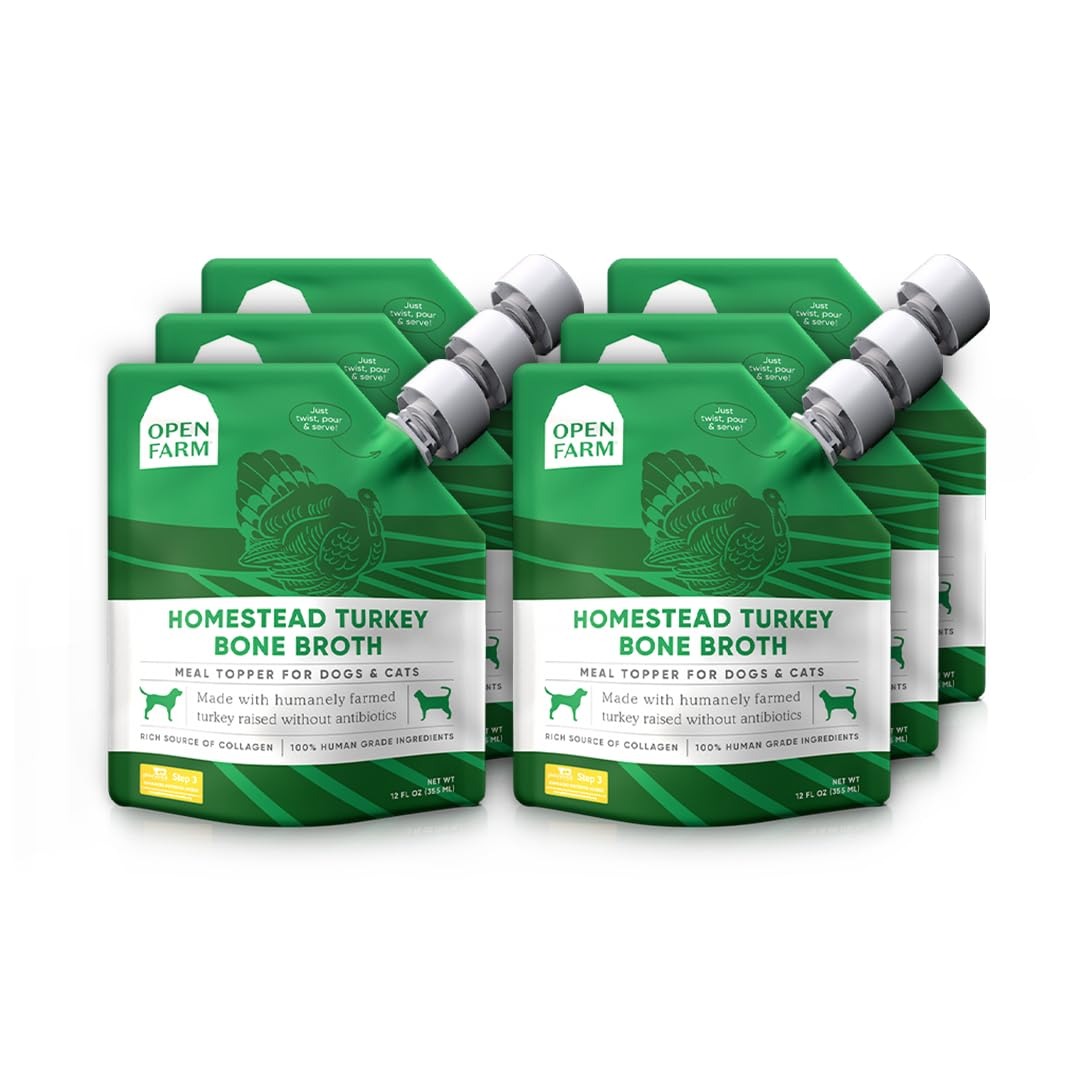
Item Name: Open Farm Bone Broth, Food Topper for Both Dogs and Cats with Responsibly Sourced Meat and Superfoods Without Artificial Flavors or Preservatives, 72oz (6 Pack Homestead Turkey)
Bullet Point 1: ETHICALLY SOURCED: Our bone broth recipe is made by simmering bones sourced from turkey, beef, and chicken raised on audited high-welfare family farms without the use of artificial additives, so you can feel good about what’s in their bowl.
Bullet Point 2: A GREAT SOURCE OF COLLAGEN: Collagen is the glue that holds the body together, and as pets age, collagen production decreases. Regular intake of collagen is proven to boost the health of your pet’s digestion, joints, coat, liver, and immune system.
Bullet Point 3: SIMPLE HUMAN-GRADE INGREDIENTS: We wouldn’t serve our pets anything we wouldn’t serve ourselves that’s why Open Farm’s recipe features just 6 ingredients including carrots, pumpkin, parsley, turmeric, cinnamon, and of course, bone broth.
Bullet Point 4: FROM FARM TO BOWL: Dogs and cats naturally crave animal protein, so our recipe makes it the first ingredient. We skip the grain, corn, wheat, and soy in favor of functional non-GMO produce and all-natural superfoods.
Bullet Point 5: 100% TRANSPARENCY: As a part of our commitment to transparent sourcing practices, we provide owners with the ability to trace the origin of every ingredient using the lot number on the bag, because where pet foods come from shouldn’t be a mystery.
Product Description: This high-protein bone broth is a collagen-rich addition to mealtime, thanks to humanely raised turkey bones, slow-simmered with functional ingredients like non-GMO pumpkin, carrot, and turmeric.
Value: 72.0
Unit: Fl Oz

Price: 8.5